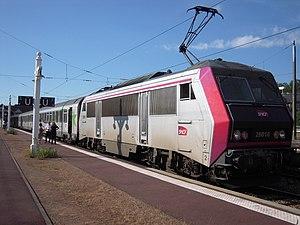
Cette liste recense les parcs de matériels roulants utilisés par le réseau TER Normandie depuis le 2 mars 2020.